Kanazawa Medical University

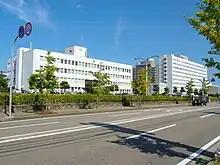
Kanazawa Medical University

A general hospital Kanazawa Medical University Hospital is attached to the university. The university has operated Kanazawa Medical University Himi Municipal Hospital in Himi, Toyama since 2008.